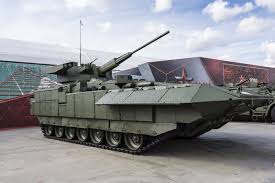
Label: BMP